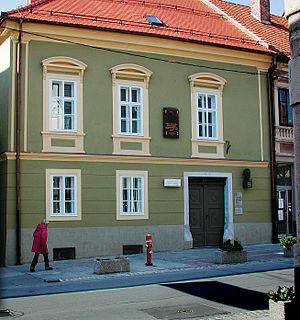
Slovenj Gradec est une commune urbaine de la région de Basse-Styrie au nord de la Slovénie, proche de la frontière autrichienne.